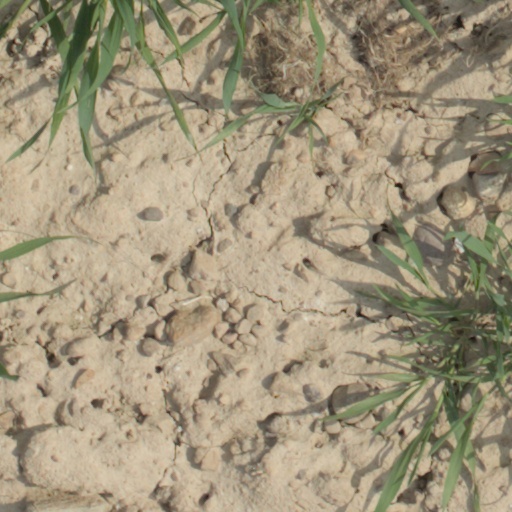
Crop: wheat